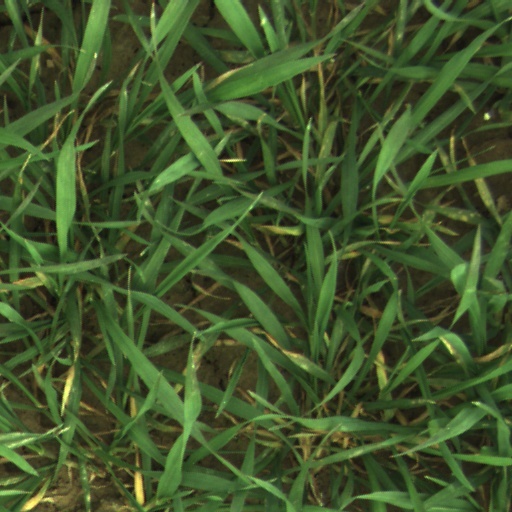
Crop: wheat